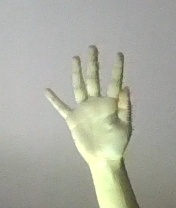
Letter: sheen